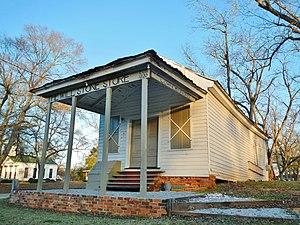
La ville de Lowndesboro est située dans le comté de Lowndes, dans l’État de l’Alabama, aux États-Unis. Lors du recensement de 2000, sa population s’élevait à 140 habitants. Lowndesboro fait partie de l’agglomération de Montgomery.